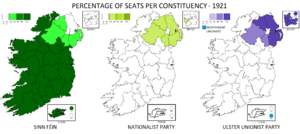
L’élection générale sud-irlandaise de 1921 s'est tenue le 24 mai 1921. 128 députés sont élus et siègent à la Chambre des communes d'Irlande du Sud.